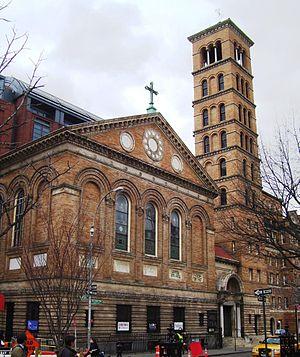
La Judson Memorial Church est une église de New York et un centre important de promotion artistique depuis les années 1950. Fondée en 1890 par le pasteur Edward Judson sur la partie sud du Washington Square Park à proximité de la New York University dans le quartier de Greenwich Village à Manhattan, cette église progressiste est affiliée au mouvement baptiste et à l'Église unie du Christ.